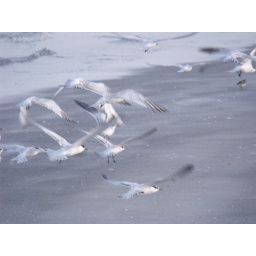
terns flying over the beach